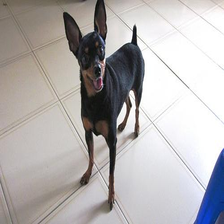
Species: dog
Breed: miniature pinscher